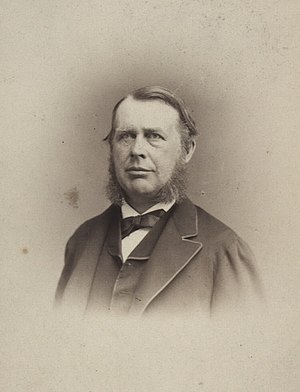
Frederik Moltke (udenrigsminister)
Dansk udenrigminister, godsejer, lensgreve Frederik Georg Julius Moltke (1825-1875)
Frederik "Fritz" Georg Julius lensgreve Moltke var en dansk godsejer og udenrigsminister.